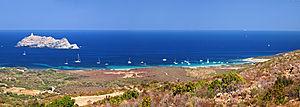
Rogliano est une commune française située dans la circonscription départementale de la Haute-Corse et le territoire de la collectivité de Corse. Elle appartient à l'ancienne piève de Luri et est historiquement le chef-lieu du Cap Corse.
L'Acqua Tignese est un ruisseau du département Haute-Corse de la région Corse et a son embouchure au nord du Cap Corse, dans la mer Ligure.